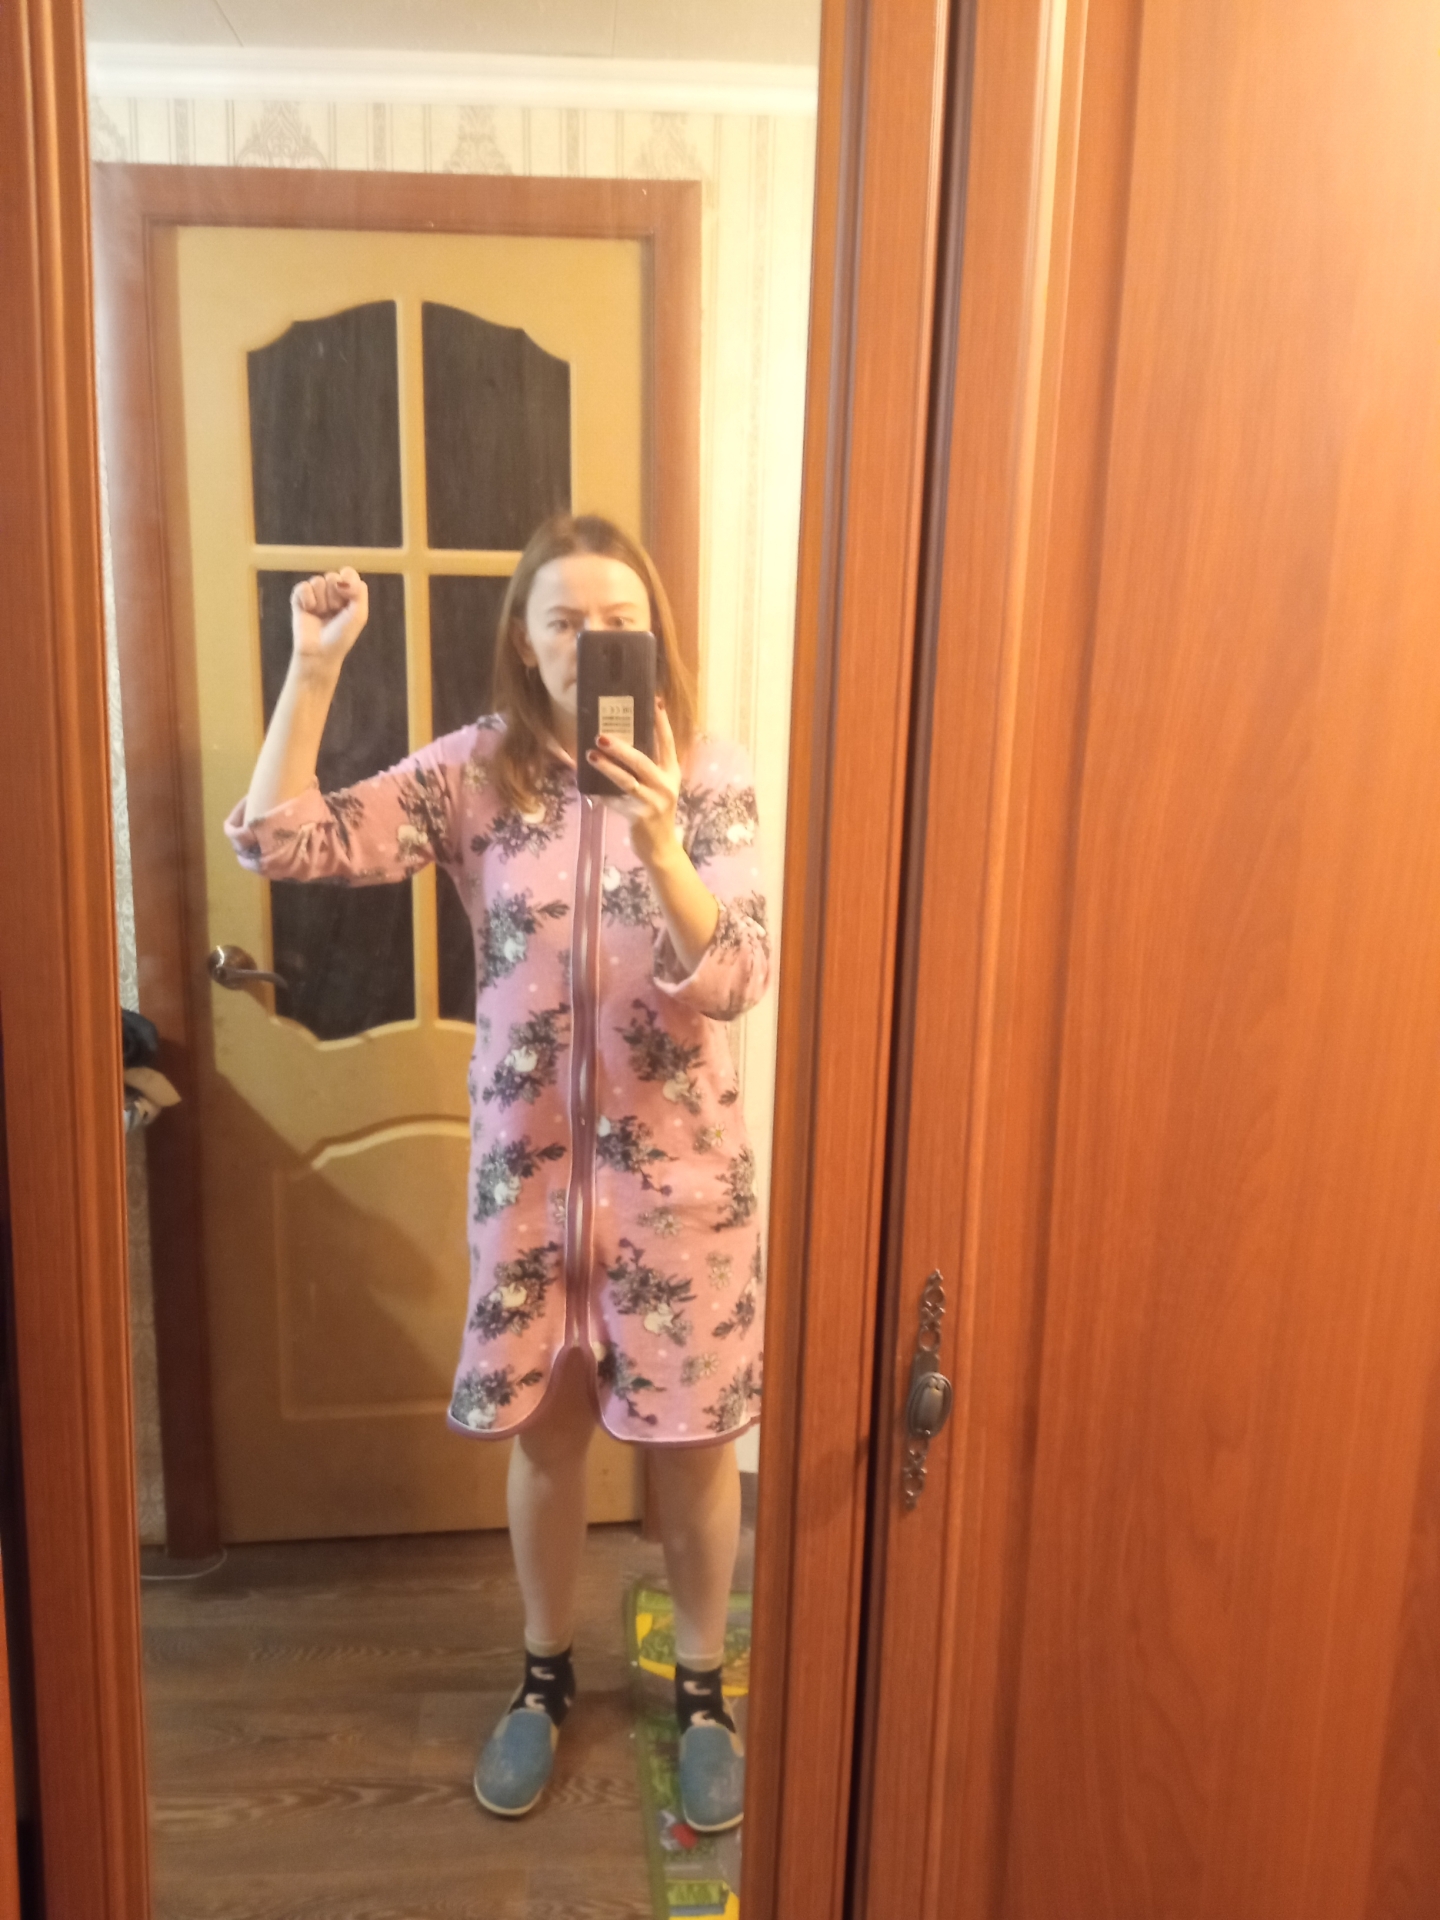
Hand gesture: fist